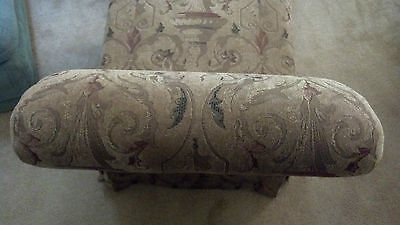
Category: chair